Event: Nepal Earthquake
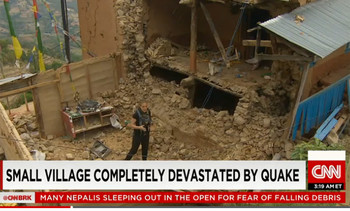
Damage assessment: damage